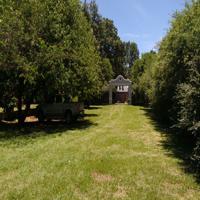
Weather: sun or clear